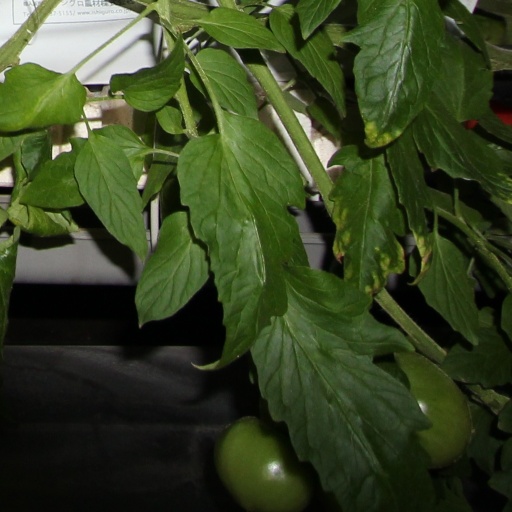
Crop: tomato